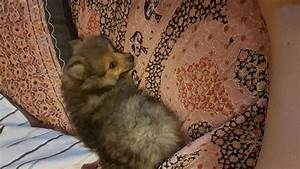
Label: dog